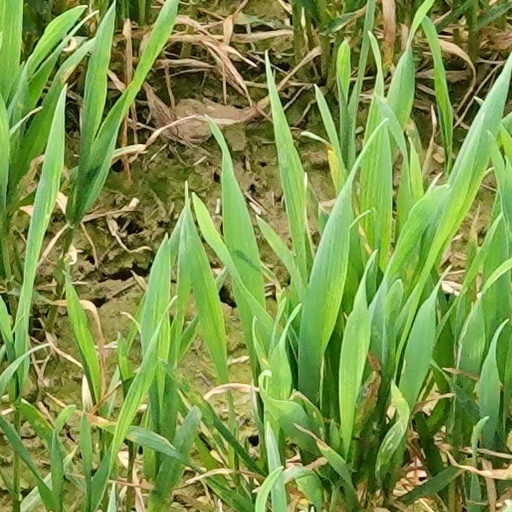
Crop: wheat